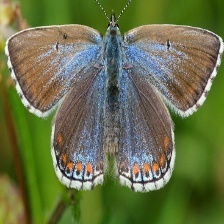
Species: ADONIS
Butterfly family (ImageNet category): lycaenid_butterfly